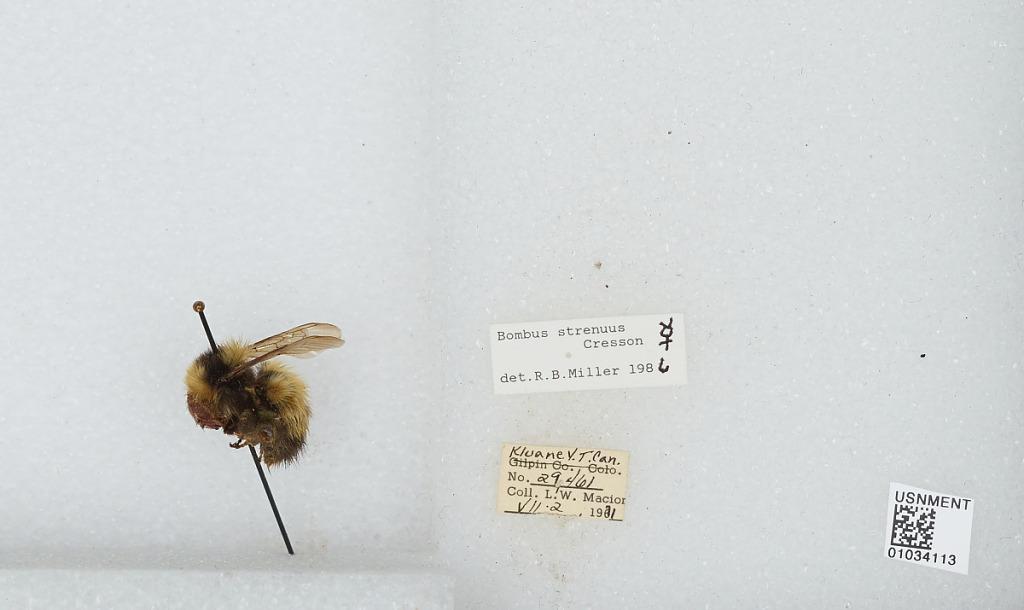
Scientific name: Bombus (Alpinobombus) neoboreus Sladen
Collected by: L. Macior
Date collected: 1971-7-2
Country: Canada
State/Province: Yukon Territory
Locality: Kluane
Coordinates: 60.75, -139.5
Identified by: Miller, R. B.